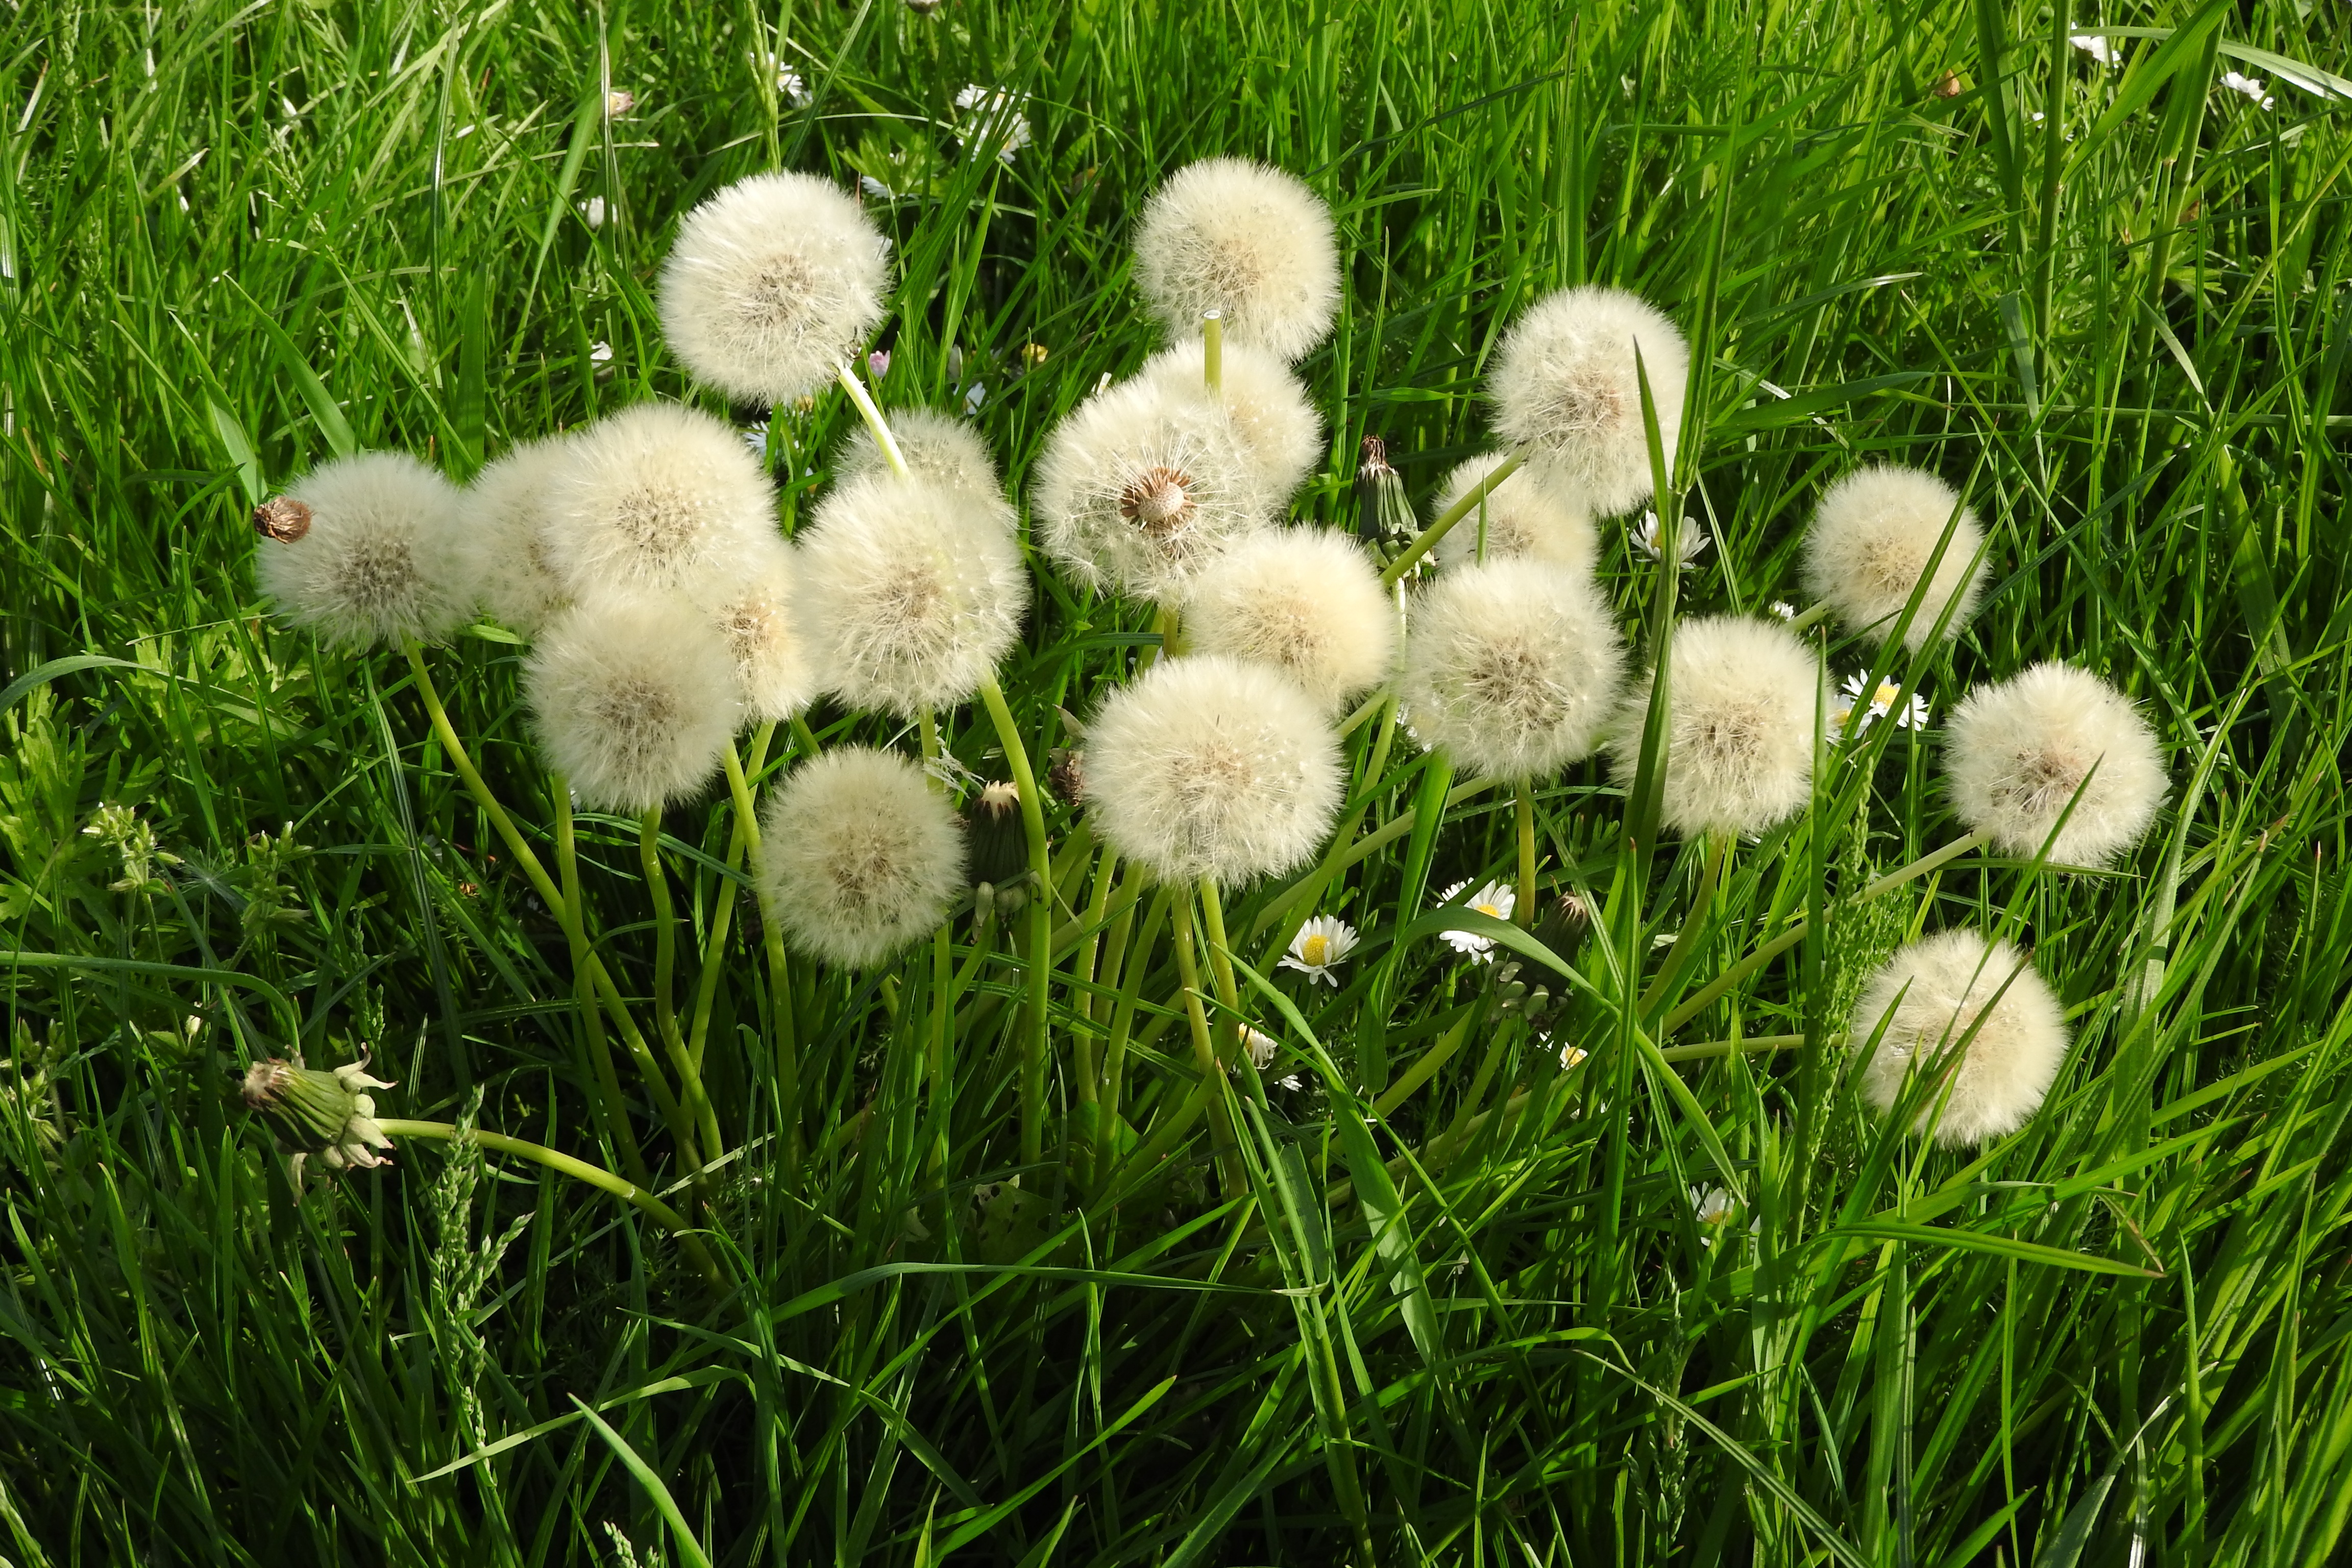
nature, grass, plant, lawn, meadow, dandelion, prairie, flower, produce, vegetable, botany, close, flora, pointed flower, seeds, grassland, flowering plant, grass family, land plant, onion genus